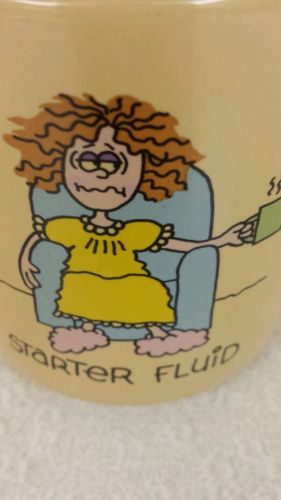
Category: mug